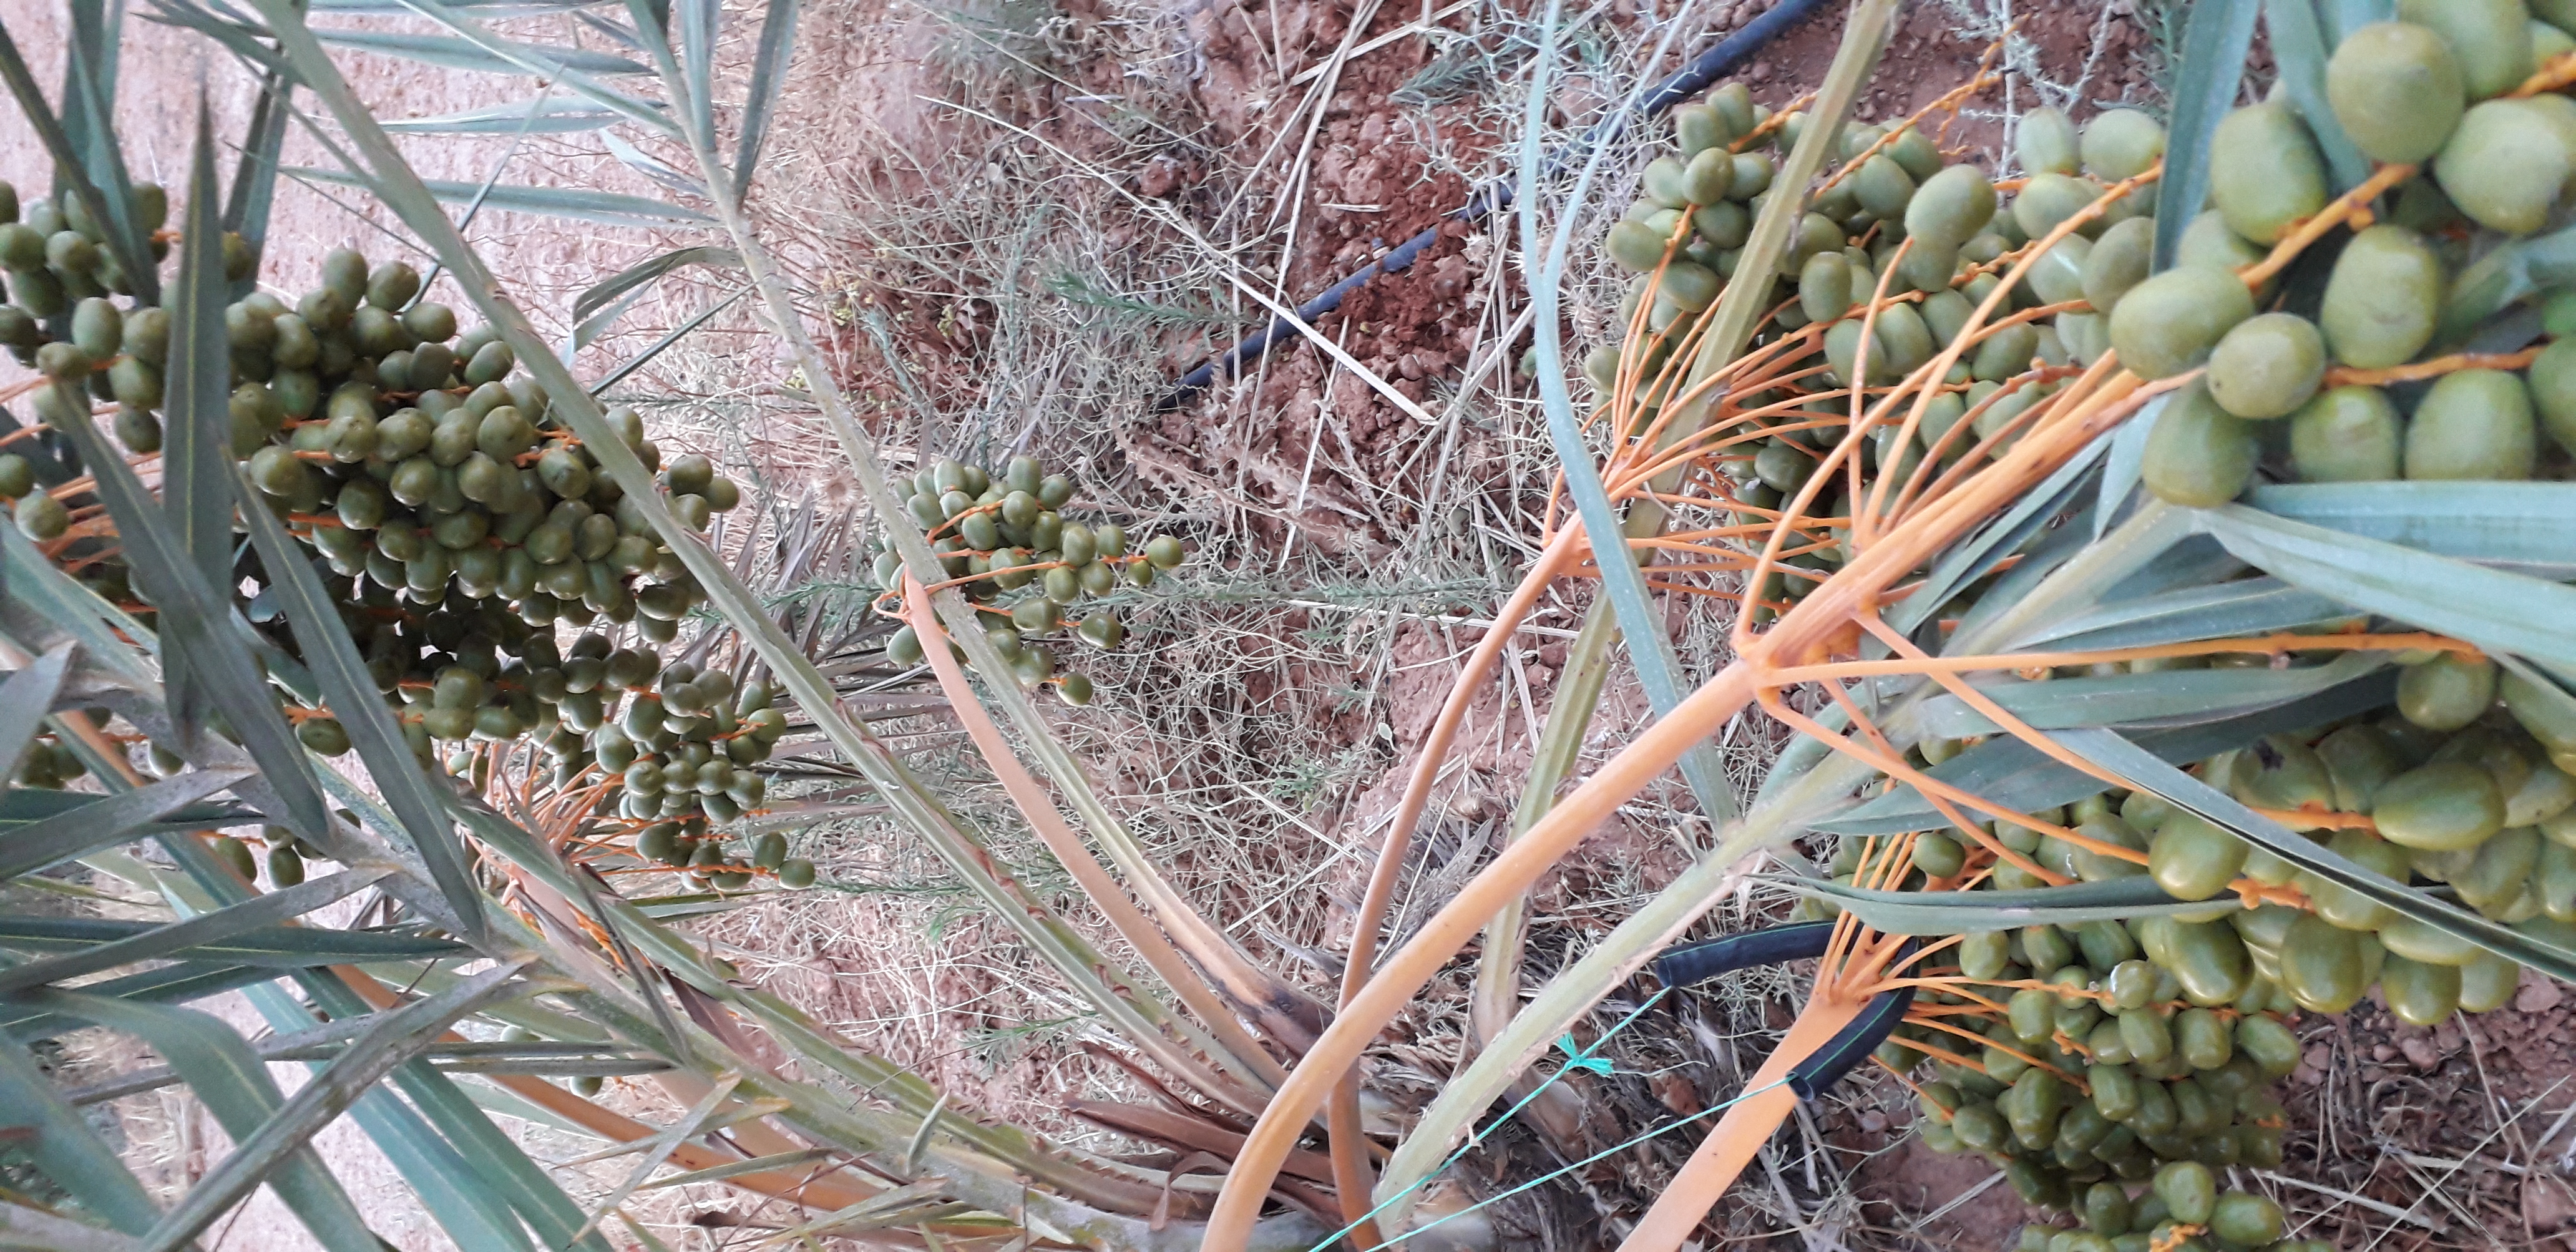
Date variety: Boufagous